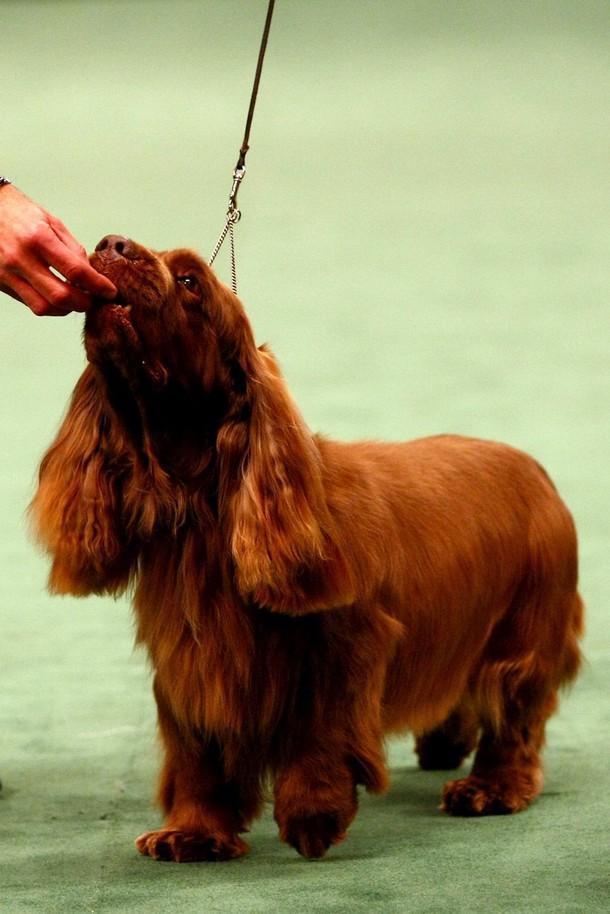
Sussex_spaniel